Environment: real
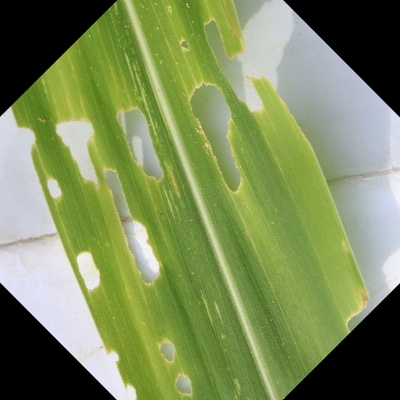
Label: fall_armyworm